Steep turn (aviation)

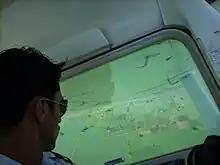
A pilot in a Cessna 152 performing a steep turn as seen from the cockpit. Notice how the wing is heavily banked.

A steep turn in aviation, performed by an aircraft (usually fixed wing), is a turn that involves a bank of more than 30 degrees. This means the angle created by the axis running along both wings and the horizon is more than 30 degrees. Generally, for training purposes, steep turns are demonstrated and practiced at 45 degrees, sometimes more. The purpose of learning and practicing a steep turn is to train a pilot to maintain control of an aircraft in cases of emergency such as structural damage, loss of power in one engine etc.